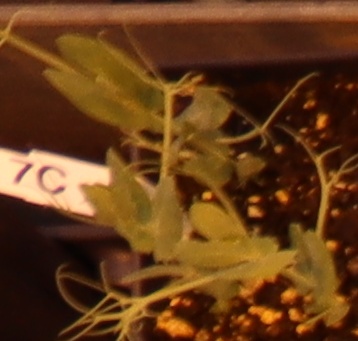
Label: Field Pea